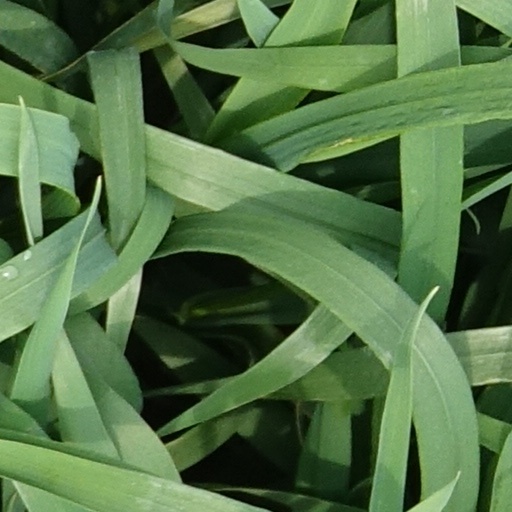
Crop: wheat